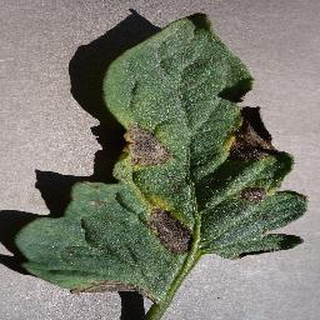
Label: tomato_early_blight